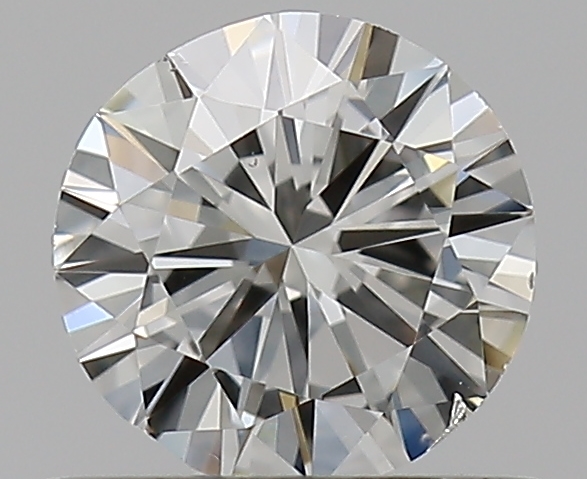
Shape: round
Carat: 0.5
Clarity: SI1
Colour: I
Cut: GD
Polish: VG
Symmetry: F
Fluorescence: N
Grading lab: GIA
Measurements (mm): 5.03 x 5.13 x 3.06